The Cavern Club

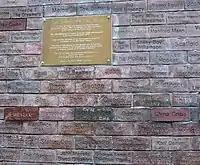
The Cavern Wall of Fame, surrounding the Cavern Pub, opposite the Cavern Club

The Beatles made their first appearance at the club on 9 February 1961 after returning to Liverpool from Hamburg, Germany, where they had been playing at the Indra and the Kaiserkeller clubs. Their stage show had been through a lot of changes, with some in the audience thinking they were watching a German band, as they were billed from Hamburg. From 1961 to 1963, the Beatles made 292 appearances at the club, with their last occurring on 3 August 1963, a month after the band recorded "She Loves You" and just six months before the Beatles' first trip to the U.S. By this time "Beatlemania" was sprouting across England, and with girls demanding to see the Beatles and screaming just to get a glimpse of them, the group had to hide or sneak into concerts, and the small club could no longer satisfy audience demand. After the Beatles' farewell gig on 3 August 1963, Bob Wooler gave their future dates to the Mastersounds, a local R&B band, led by Mal Jefferson. The Beatles had graduated from the club and had been signed to EMI's Parlophone label by producer George Martin. The amount of musical activity in Liverpool and Manchester caused record producers who had previously never ventured very far from London to start looking to the north.